Yidam

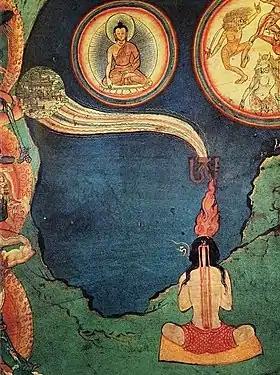
A section of the Northern wall mural at the Lukhang Temple depicting both Tummo (inner fire) and Phowa (transference of consciousness)

During the (meditation) practice of the generation stage, a practitioner (sadhaka) establishes a strong familiarity with the Ishta-deva (an enlightened being) by means of visualization and a high level of concentration. During the practice of the completion stage, a practitioner focuses on methods to actualize the transformation of one's own mindstream and body into the meditation deity by meditation and yogic techniques of energy-control such as "tummo" ('inner heat yoga'). Through these complementary disciplines of generation and completion one increasingly perceives the pervasive Buddha nature.